Erith

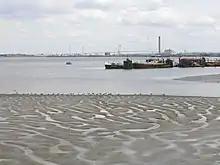
Mudflats on the Thames, with the Queen Elizabeth II Bridge in the far background

Work carried out at the former British Gypsum site in Church Manorway by the Museum of London Archaeological Service shows that the area was covered by a dense forest of oak, yew and alder in the Neolithic Period, which by the Bronze Age had given way in part to sedge fen.